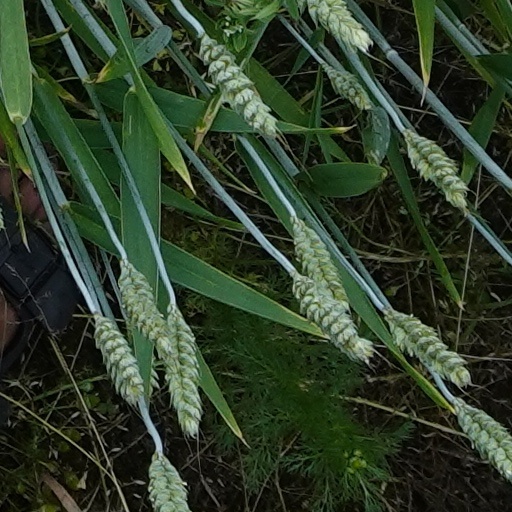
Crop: wheat